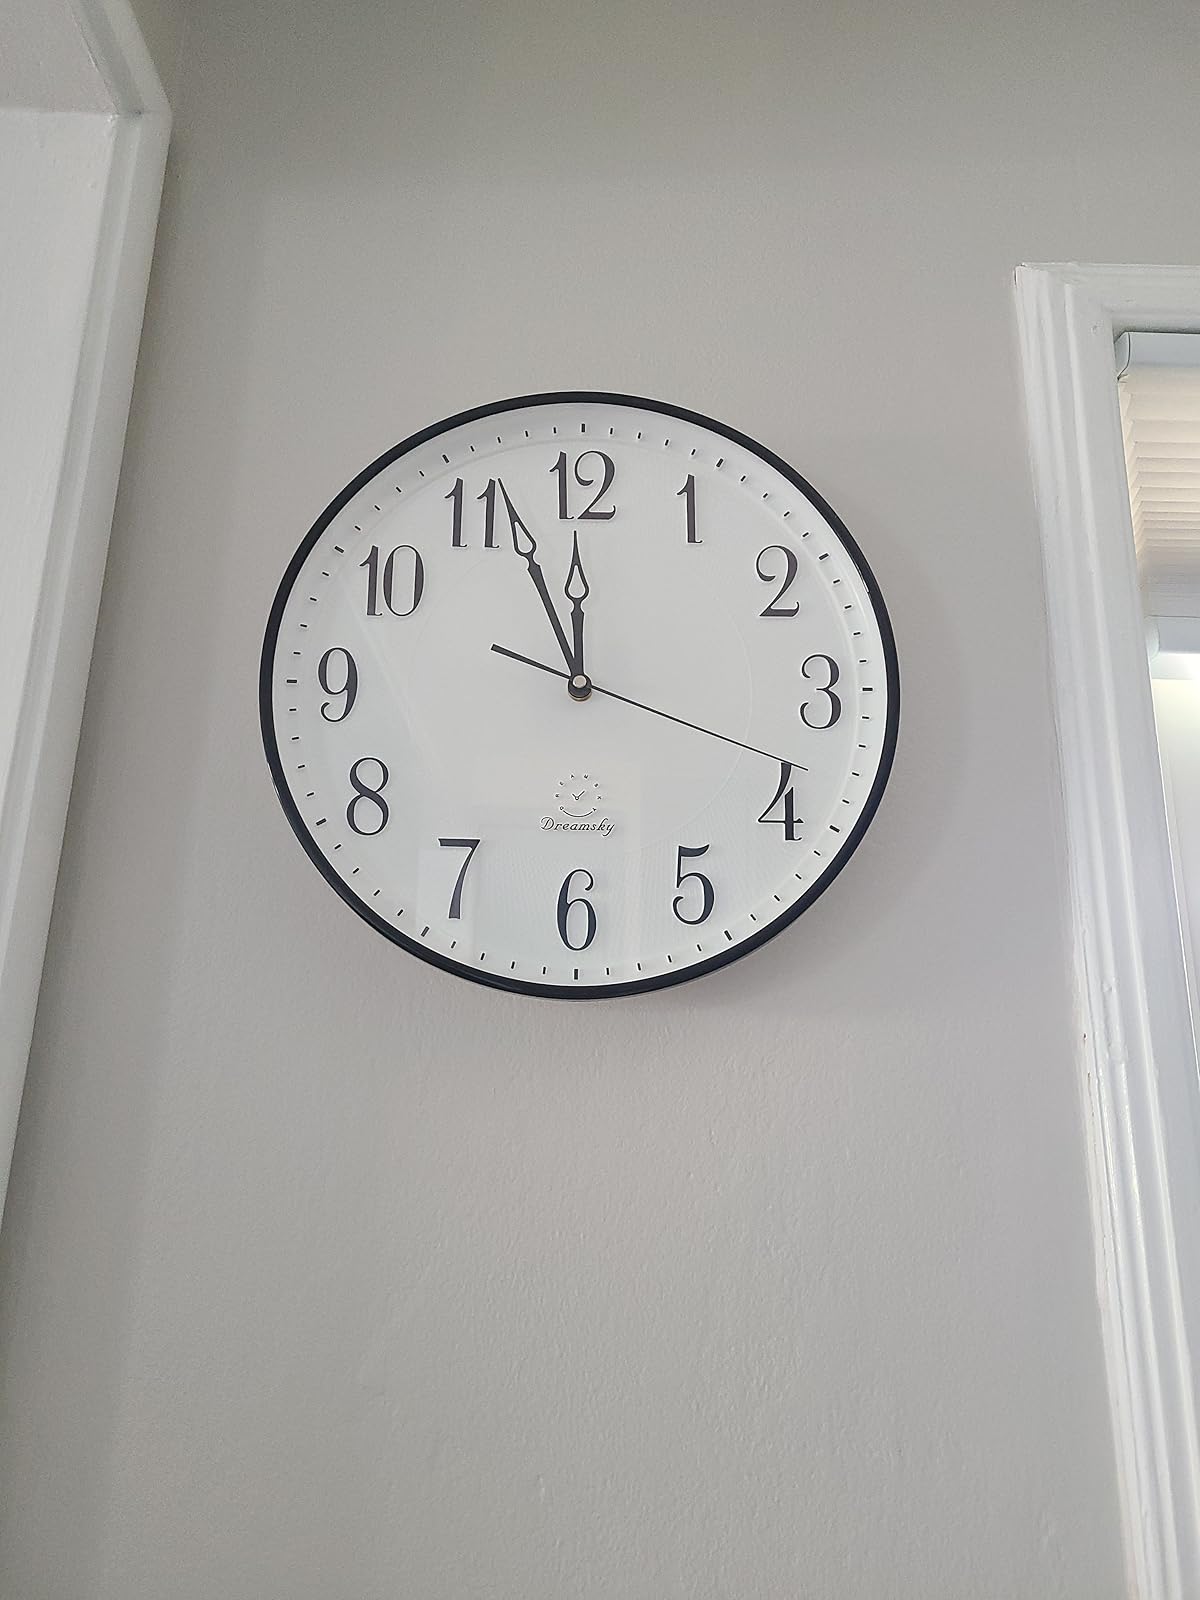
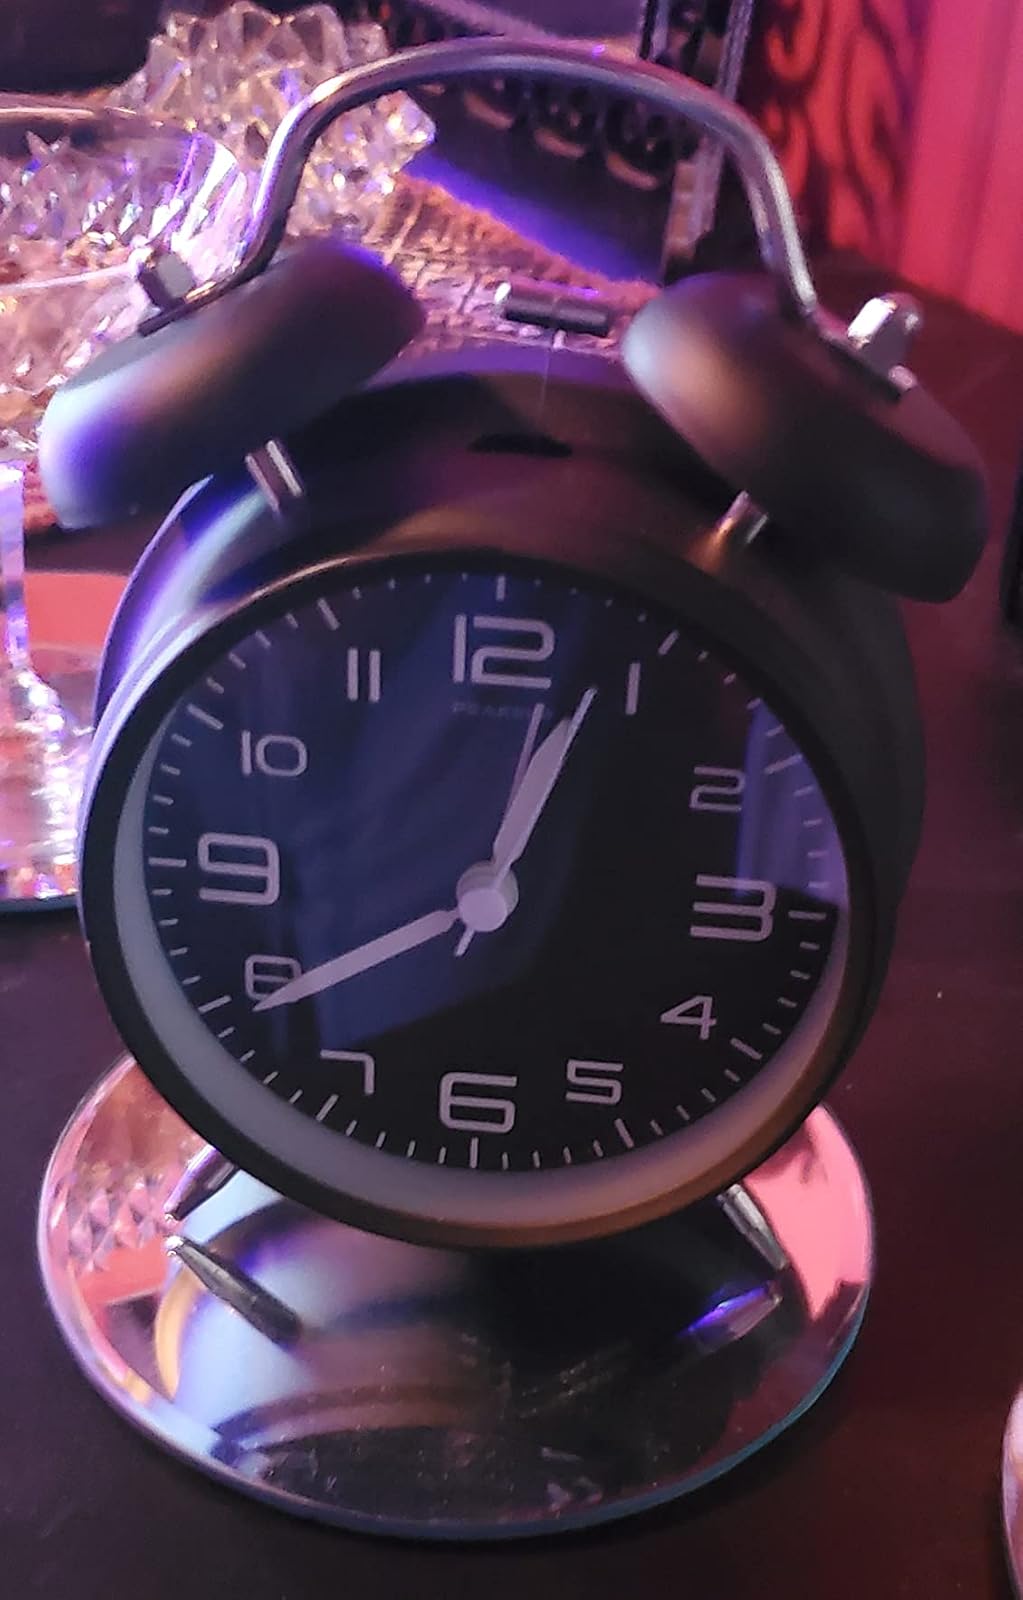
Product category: clock
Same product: no